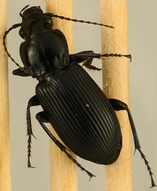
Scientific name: Pterostichus melanarius
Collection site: UNDERC Site (UNDE), plot UNDE_006